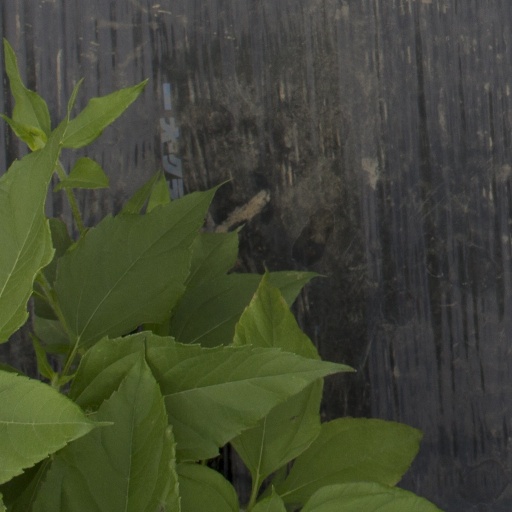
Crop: Jerusalem artichoke